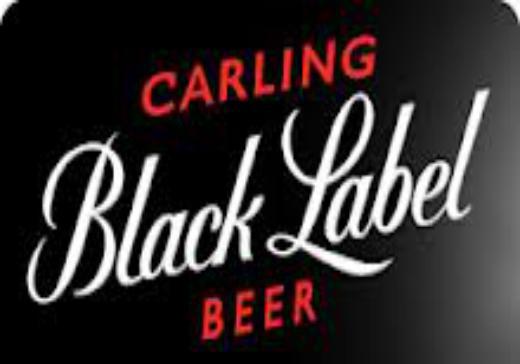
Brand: Carling Black Label
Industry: Food